Tyler Bryant

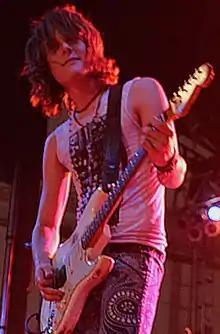
Bryant in 2016

Tyler Dow Bryant (born February 24, 1991) is a two-time Grammy Award-winning producer , songwriter, and musician from Honey Grove, Texas. He is best known as the lead guitarist and vocalist of the rock band Tyler Bryant & the Shakedown.